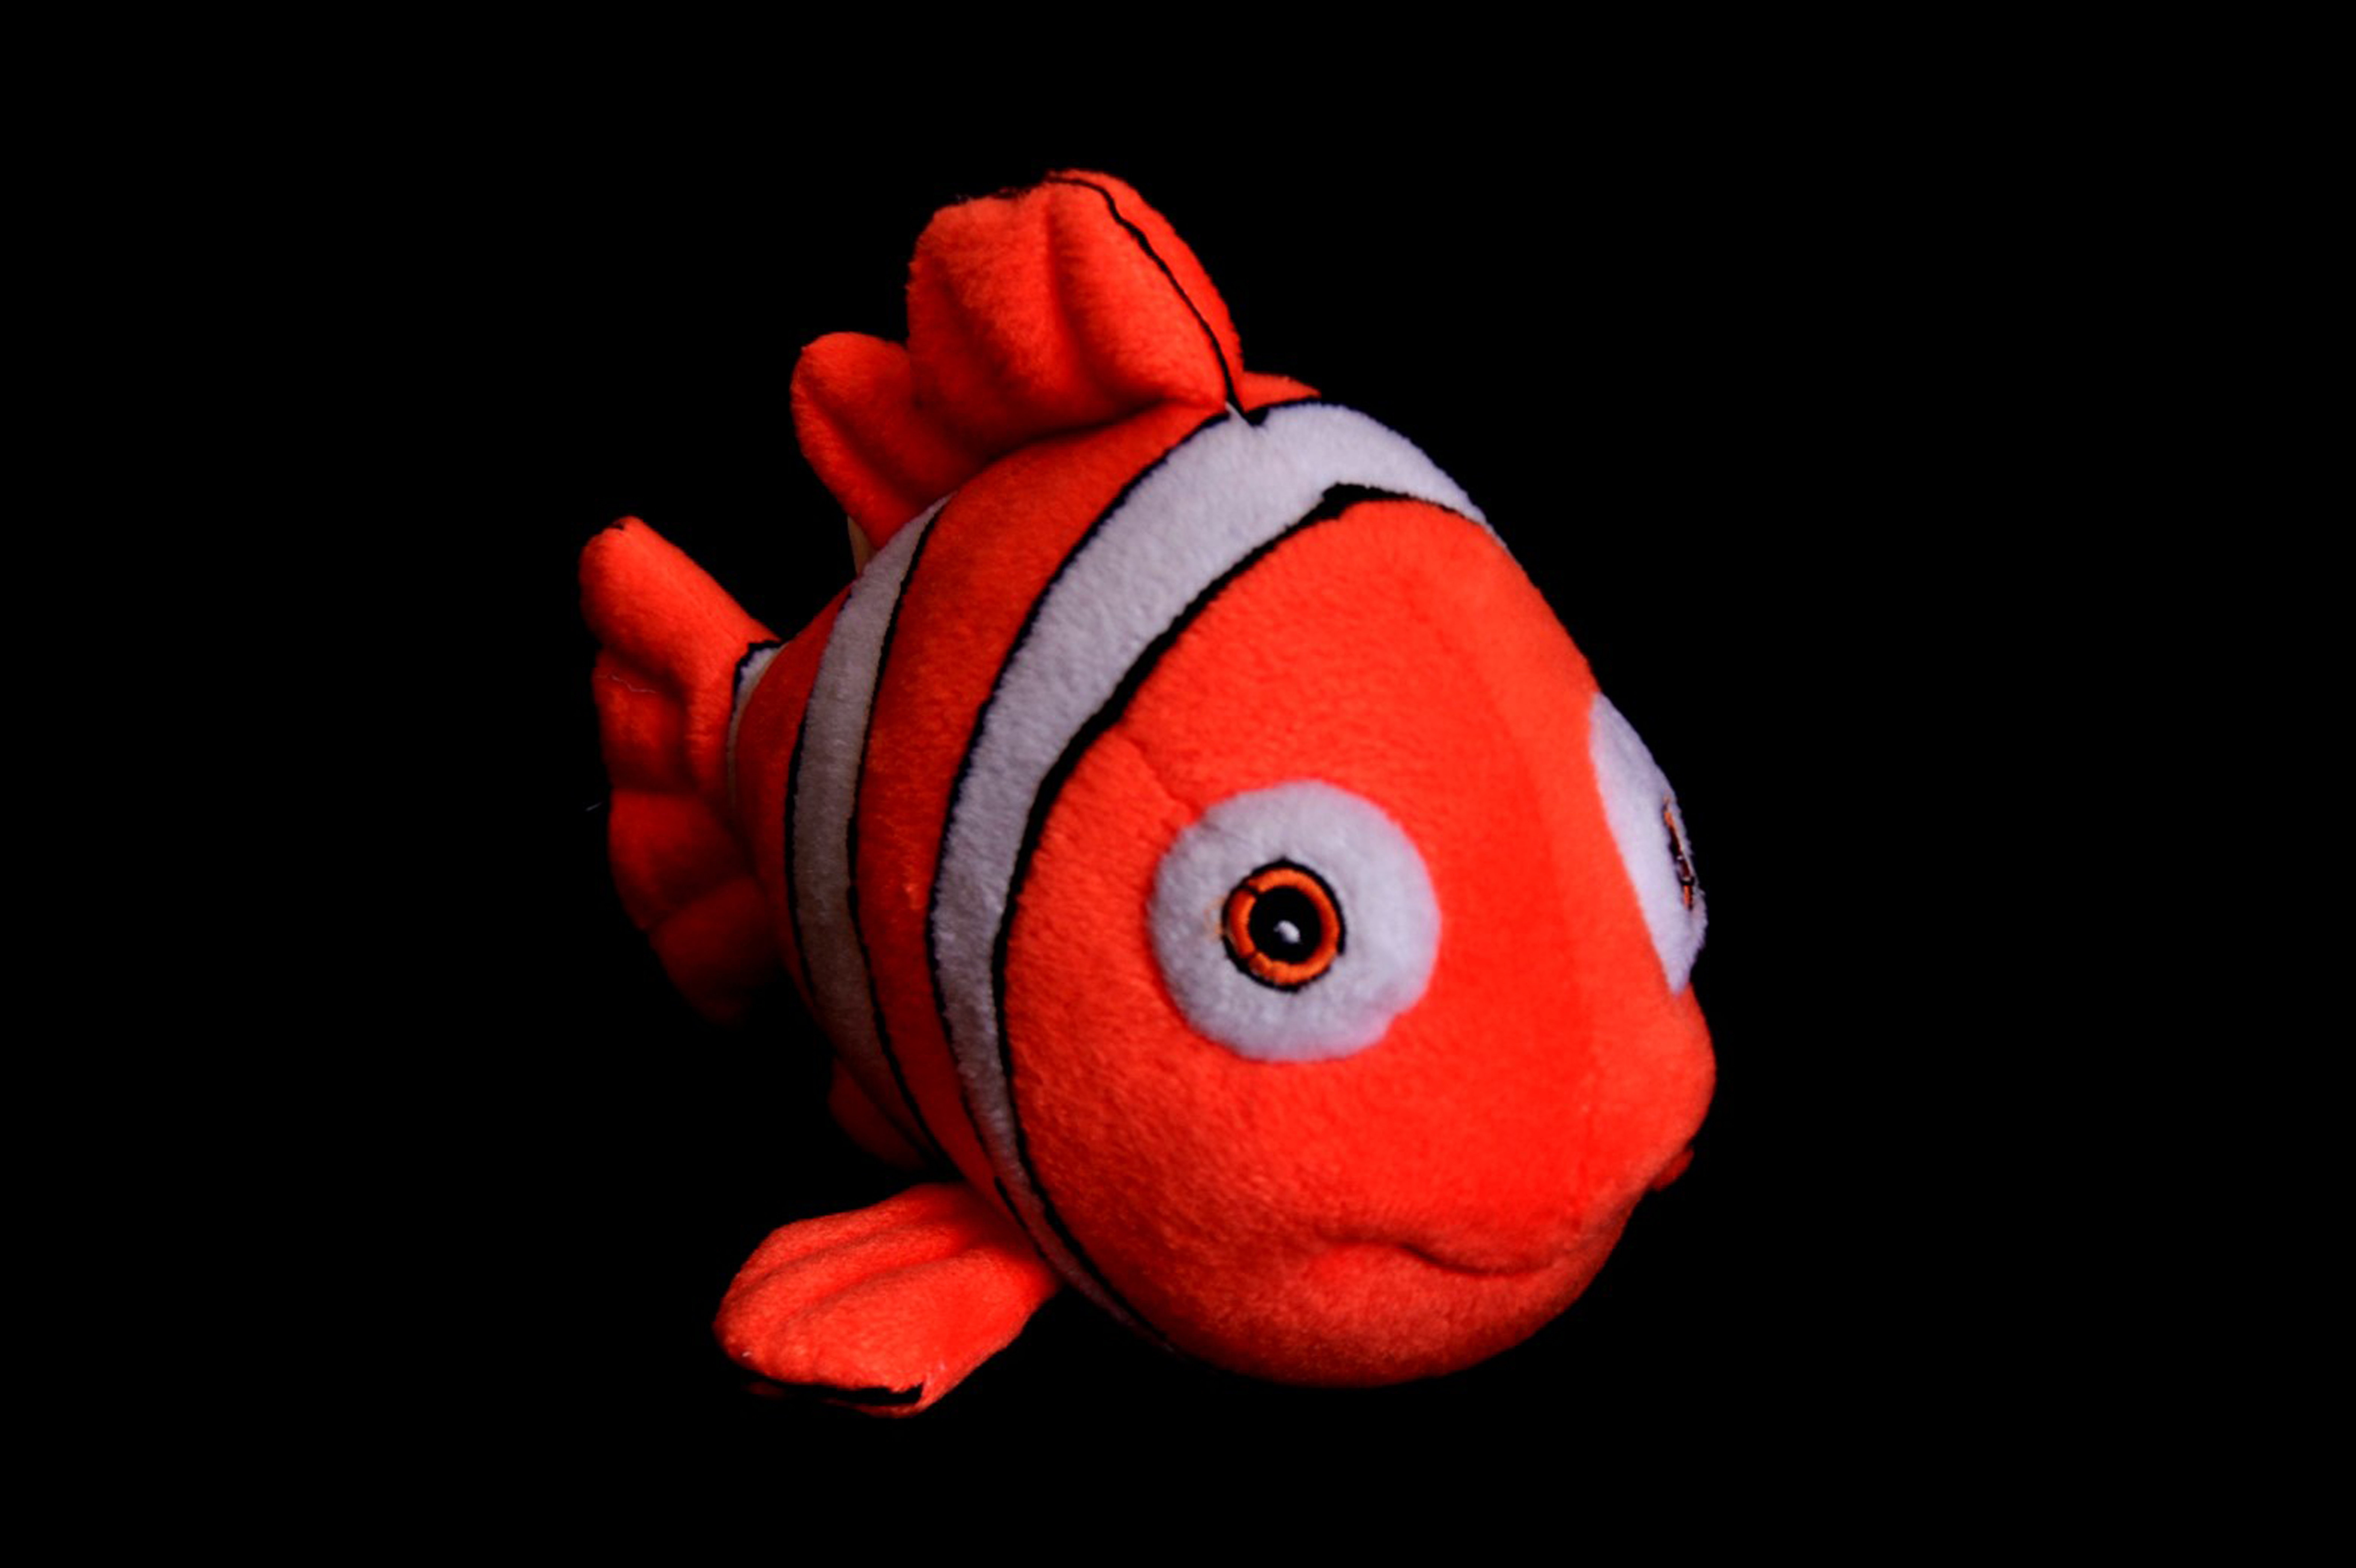
flower, red, toy, material, textile, plush, organ, stuffed toy